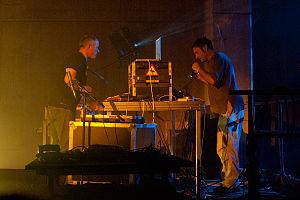
Zoviet France est un collectif britannique de dark ambient à tendance industrielle, originaire de Newcastle upon Tyne, au nord-est de l'Angleterre.